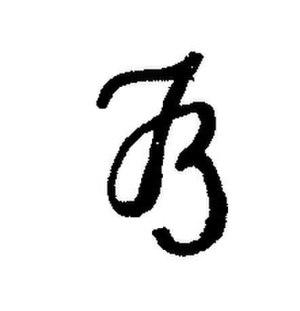
Jes Bundsen, né le 16 septembre 1766 à Assens et mort le 22 septembre 1829 à Altona, est un peintre paysagiste et d'architecture et un graveur danois.